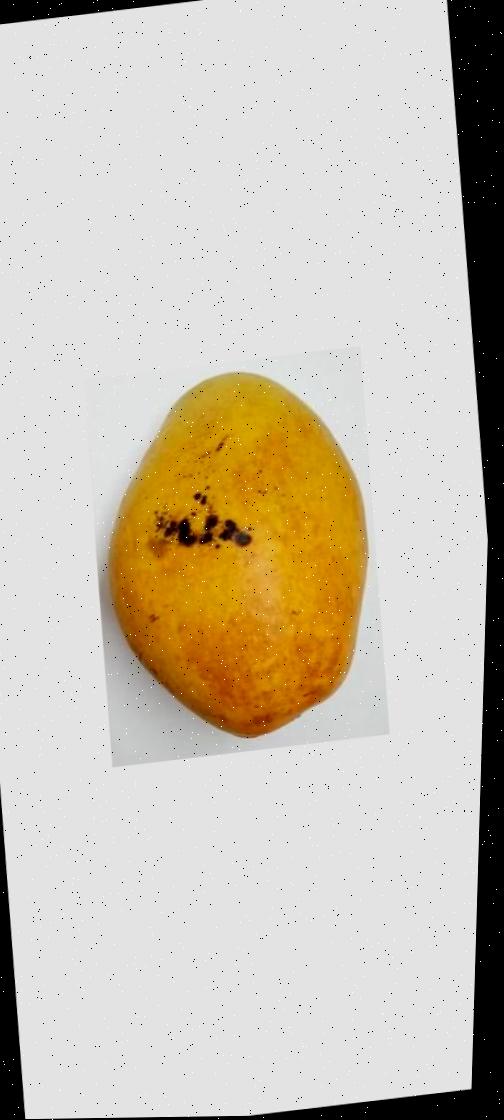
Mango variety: Bari-11